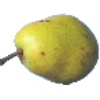
Label: Pear Monster 1